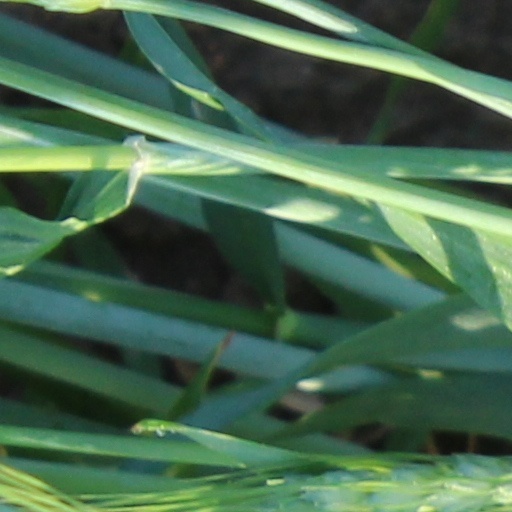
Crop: wheat